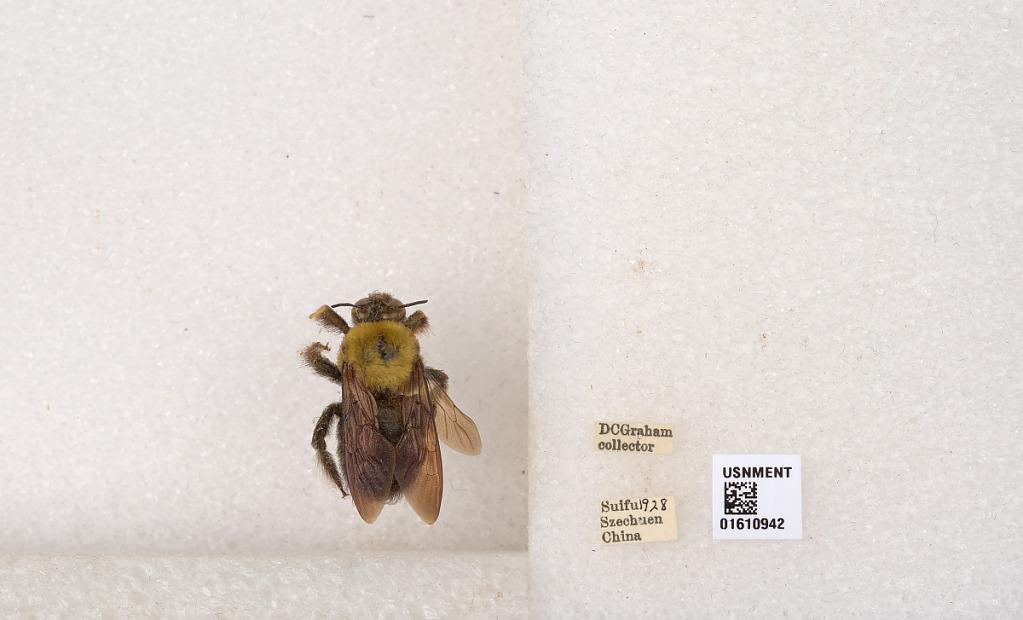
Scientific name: Xylocopa (Alloxylocopa) appendiculata appendiculata Smith
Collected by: D. Graham
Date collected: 1928-1-1
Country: China
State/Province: Sichuan
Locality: Suifu
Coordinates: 28.7706, 104.63